La dottoressa ci sta col colonnello

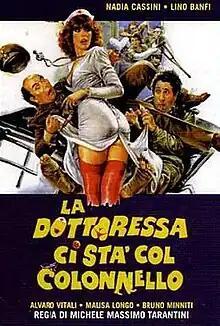

La dottoressa ci sta col colonnello (The doctor is there with Colonel) is a 1980 commedia sexy all'italiana directed by Michele Massimo Tarantini, starring Lino Banfi with Nadia Cassini. The film is a late installment of the genre, combining 1970s' "soldatessa" and "dottoressa" themes (made popular by Edwige Fenech) with abundant absurd comedy elements a year after Cassini's breakthrough film "L'insegnante balla... con tutta la classe".